Piledriver (professional wrestling)

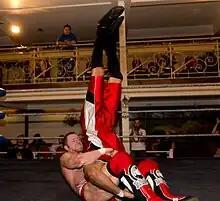
Petey Williams performing the "Canadian Destroyer" on Brent B

Also known as the vertebreaker and the Kudo Driver, this move is executed from a position in which the opponent is standing behind the wrestler, the wrestler underhooks their arms under the opponent's arms. Then the wrestler twists their body around so that the wrestler is facing the ground and the opponent is standing with their back resting against the wrestler's back. Then the wrestler stands while the opponent is in an upside down position while both the opponent and the wrestler's arms are still hooked. The wrestler then drops to a sitting position. Another way to get the opponent into the position is to approach a standing opponent from behind, hook the opponent's arms, bend forward under the opponent, and then rise up, raising the opponent upside down. The move was invented by Megumi Kudo, dubbing it the "Kudome Valentine", and is used by various wrestlers such as Homicide, Cheerleader Melissa, Shane Helms, Ryusuke Taguchi and Cody Rhodes.